James Britton Ware

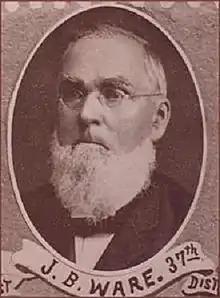
Senator James Britton Ware

Senator James Britton Ware (1830–1918) was a member of the Georgia Senate from Georgia's 37th District between 1904 and 1905, in the Democratic political party. He was born on June 16, 1830, in Heard County, Georgia and died on January 30, 1918, in Heard County, Georgia.